Cruising with Ruben & the Jets

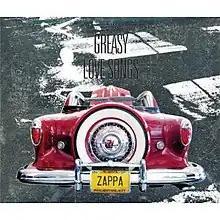
In 2010, the original mix of "Cruising with Ruben & the Jets" was reissued under the title "Greasy Love Songs".

In 1983, Zappa prepared a remix of "Cruising with Ruben & the Jets" for its compact disc reissue the next year, as well as the vinyl box set "The Old Masters I". The remix featured new rhythm tracks recorded in July 1983 by bassist Arthur Barrow and drummer Chad Wackerman, much as the CD remix of "We're Only in It for the Money" had featured. Zappa stated "The master tapes for "Ruben and the Jets" were in better shape, but since I liked the results on "We're Only in it For the Money", I decided to do it on "Ruben" too. But those are the only two albums on which the original performances were replaced. I thought the important thing was the material itself."